Kurtheater Bad Kissingen

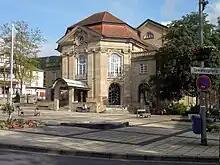
The theatre of Bad Kissingen

The theatre was built in 1904 by the Munich architect Max Littmann in the neo baroque style and inaugurated on 25 June 1905 with a performance of the opera Pagliacci of Ruggero Leoncavallo. The theatre with its 538 seats replaced an older wooden theatre building in swiss style of 1856.